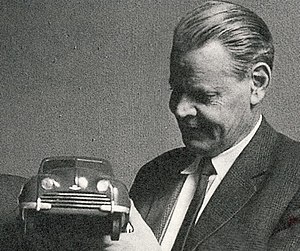
Sixten Sason
Karl-Erik Sixten Andersson var en svensk industridesigner.